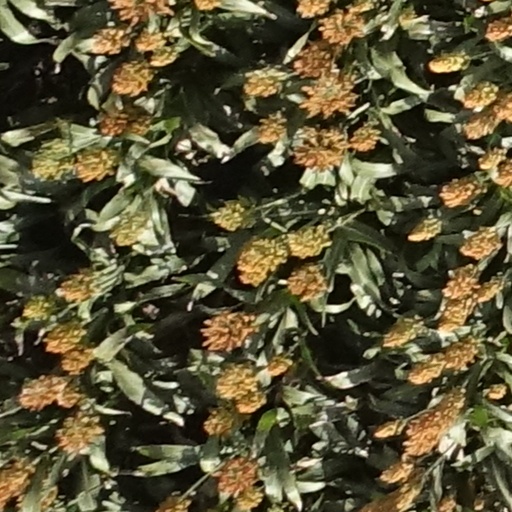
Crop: sorghum